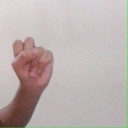
अक्षर: स